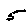
Label: 5